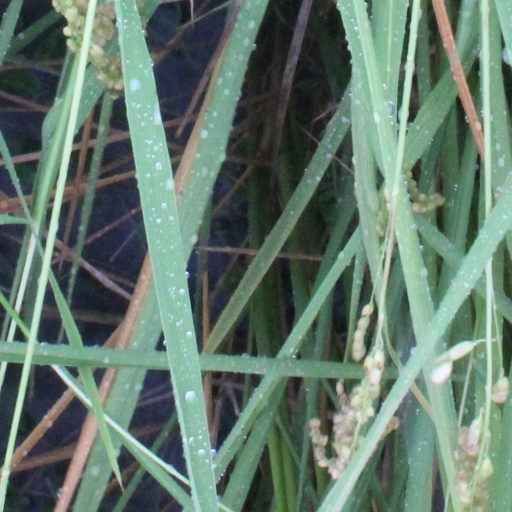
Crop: rice